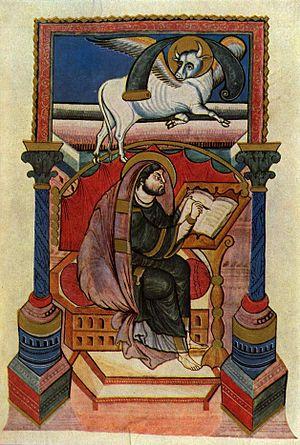
Située près de Cassel en Allemagne, l'abbaye de Fulda fut fondée en 744 par Sturmius, un disciple de saint Boniface. Richement dotée par Carloman, l'abbaye de Fulda adopta la règle bénédictine que Sturm avait rapportée du Mont-Cassin.